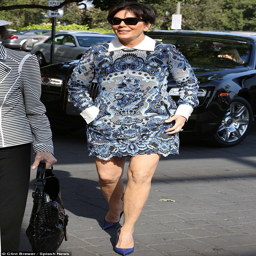
in good shape : while the outfit may have been inappropriate for church , there is no denying that has a fantastic pair of legs